La Piscine Museum

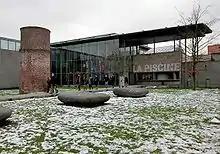
Museum entrance

La Piscine (French for "the swimming pool") is a museum of art and industry, located in the city of Roubaix in northern France. It is more formally known as La Piscine-Musée d'Art et d'Industrie André Diligent or Le musée d'Art et d'Industrie de la ville de Roubaix, but its common name derives from the fact that it is housed in a former indoor swimming pool, with a notable art deco interior.